Volition (linguistics)

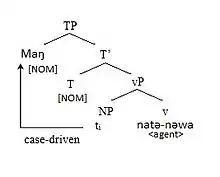
Syntactic tree of Sinhalese sentence

An example comparing a volitional event and a non-volitional event is shown below with the gloss and its English translation. An event can occur because of the agent's intention (a) or because of an external factor (b). In (a) the theta role assigned by the volitive verb is an agent. The agent acts intentionally. However, in (b), the theta role assigned by the involitive verb has been "demoted" to experiencer. The experiencer has no control over the action, but rather just experiences the event.